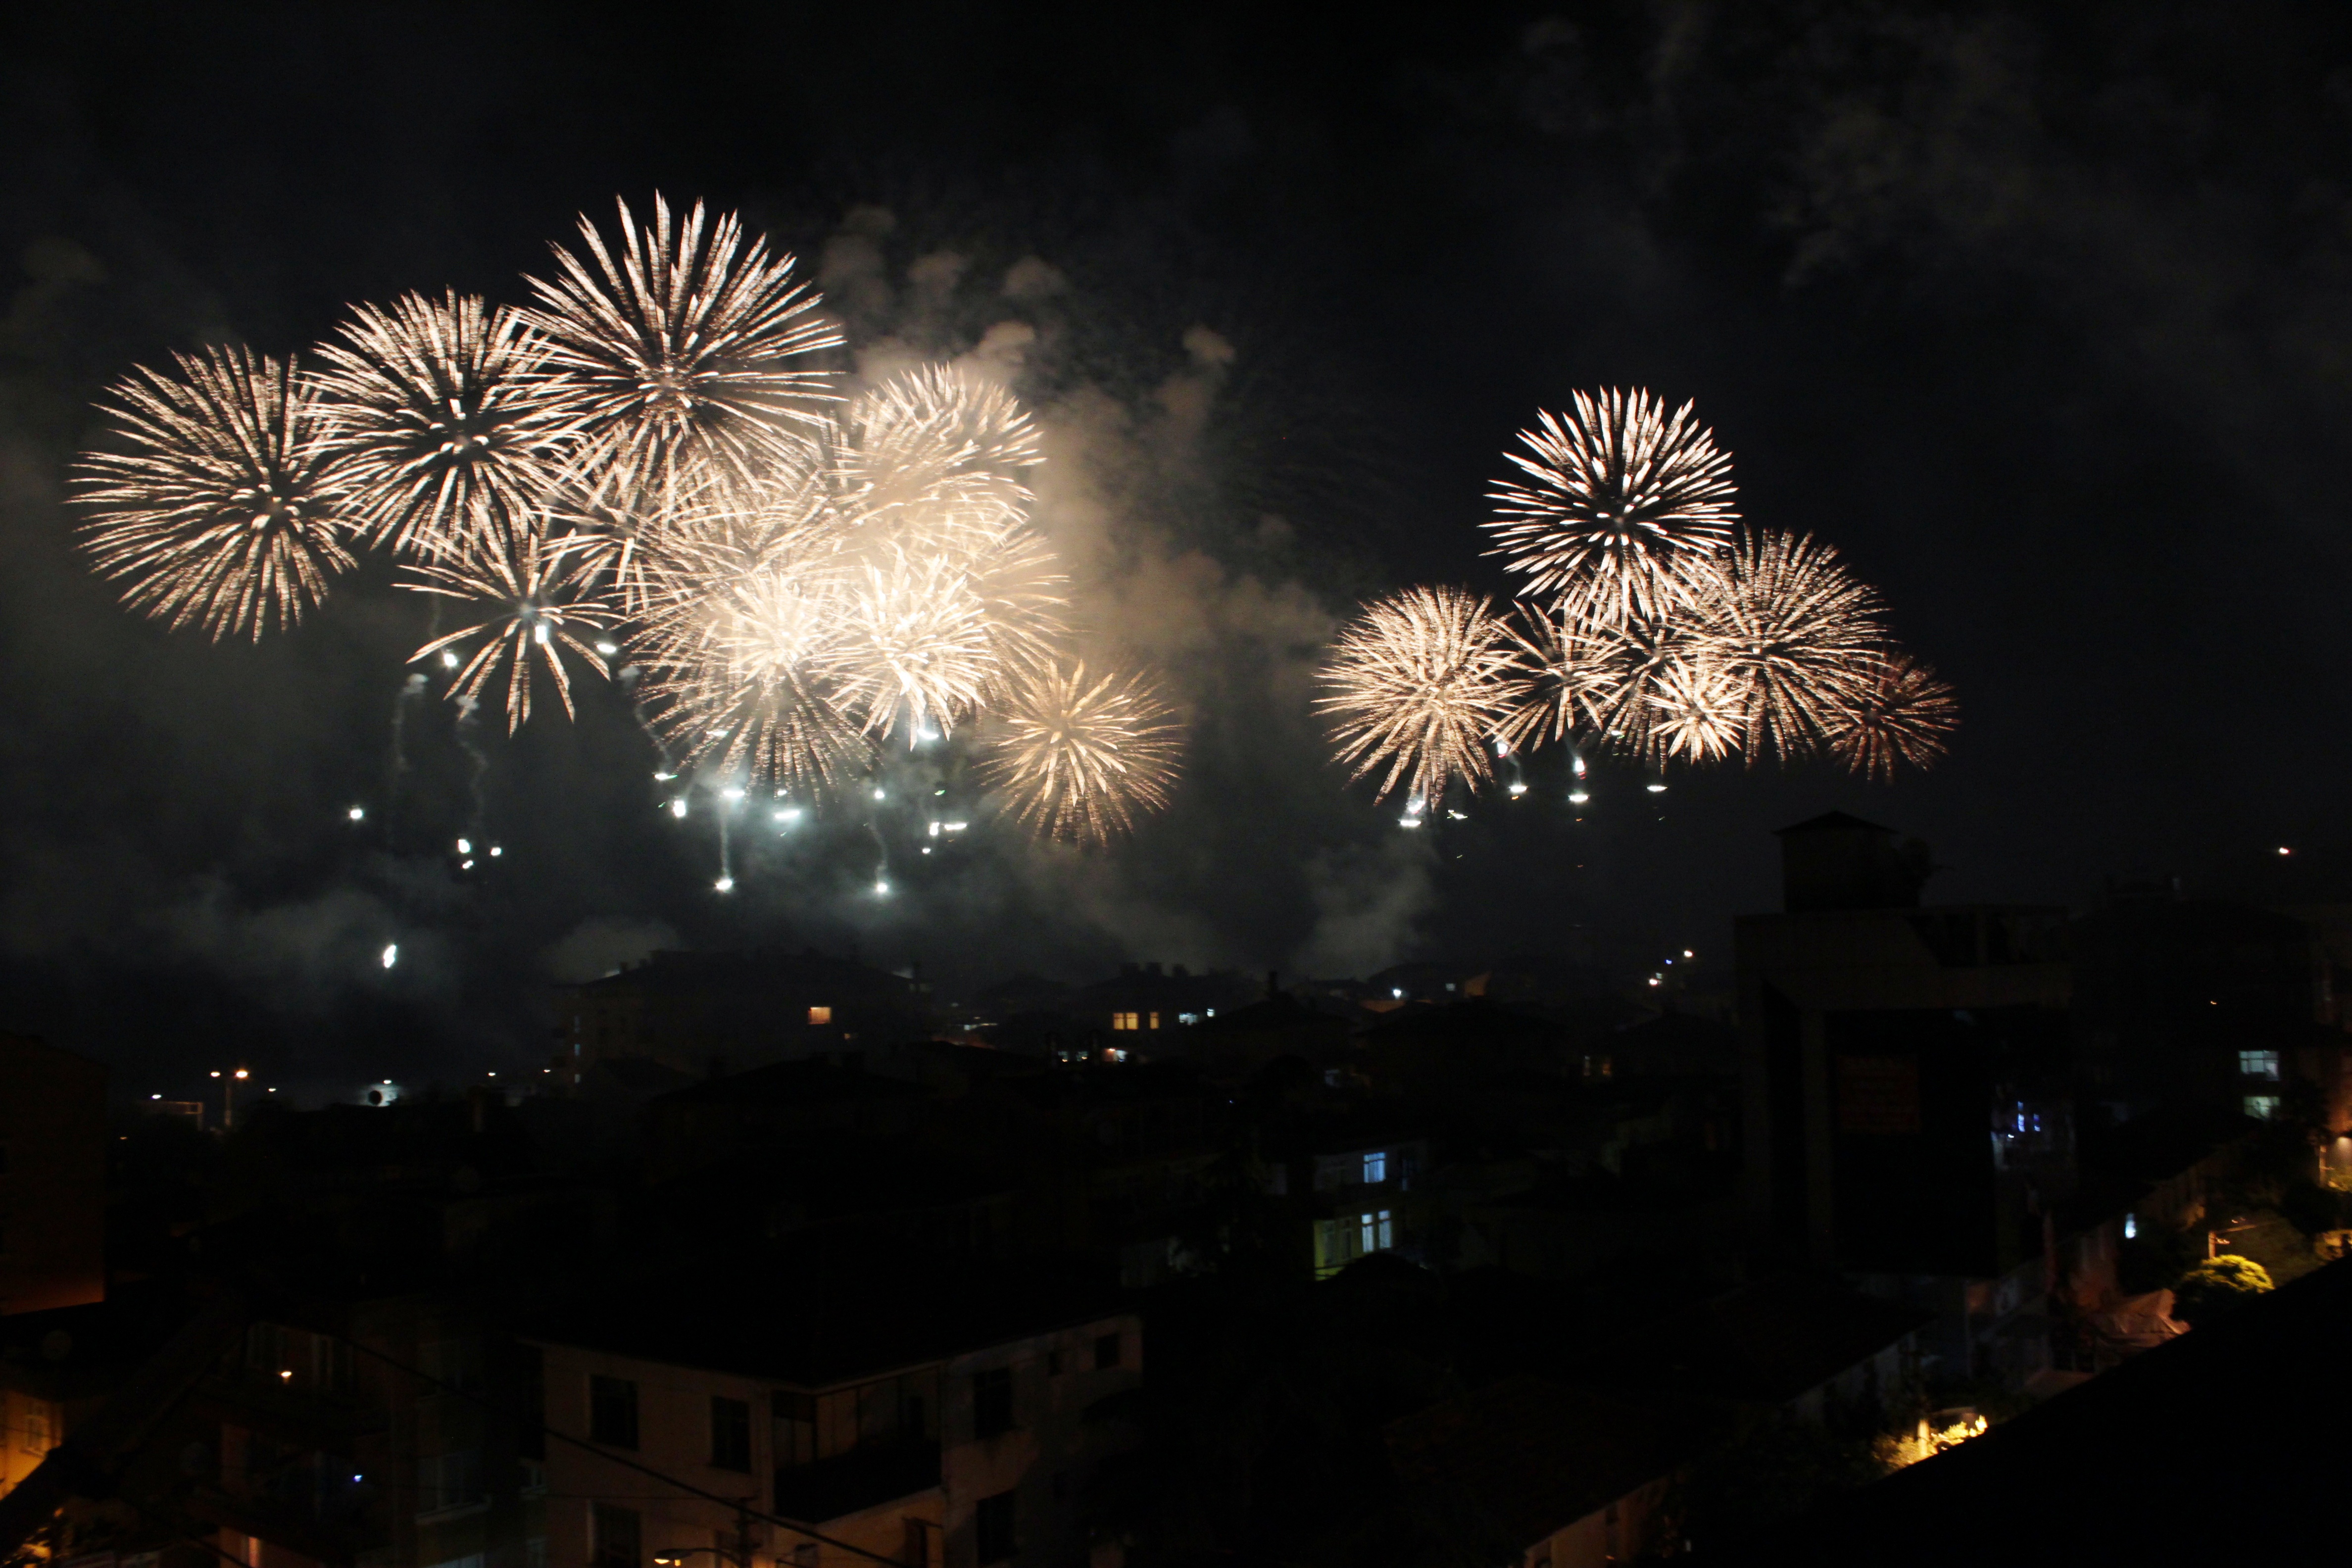
night, recreation, firework, fireworks, event, midnight, feast, new year's eve, outdoor recreation